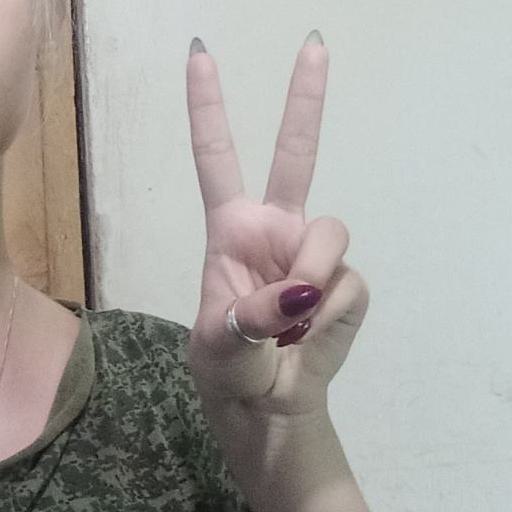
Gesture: peace